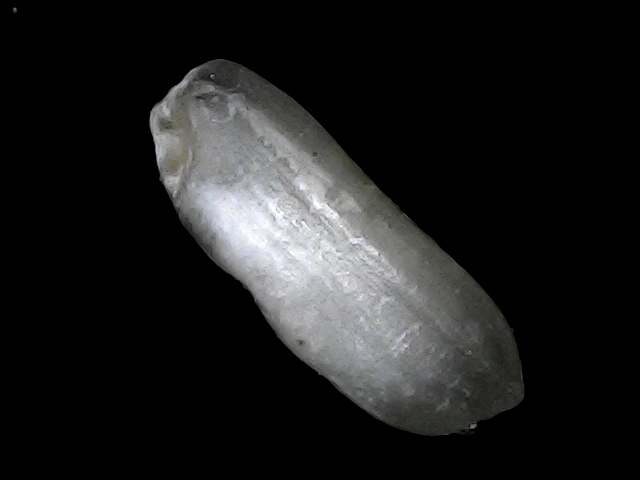
Rice variety: BRRI74